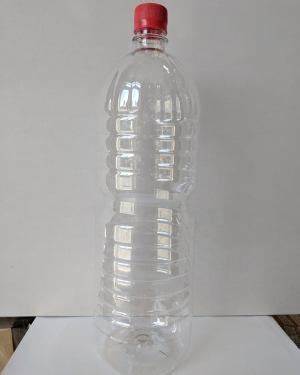
Waste category: plastic